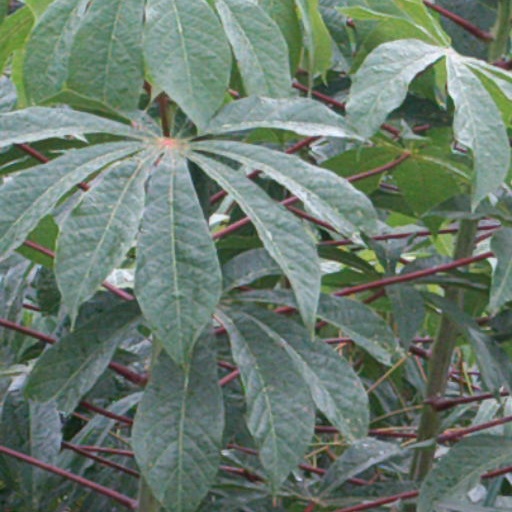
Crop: cassava